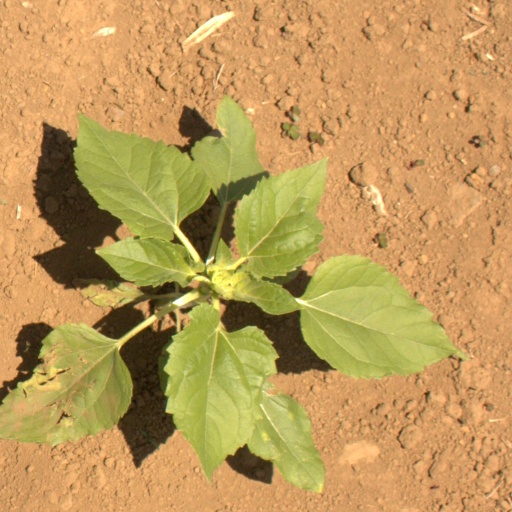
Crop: Jerusalem artichoke